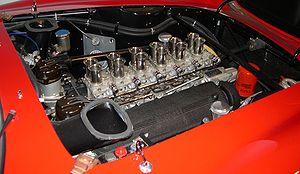
On désigne par V12 un moteur à combustion interne comportant 12 cylindres disposés en V. Selon l'angle d'ouverture, le V est plus ou moins prononcé.
La Ferrari 250 GTO est une voiture de course grand tourisme construite par Ferrari au début des années 1960. Elle est largement considérée comme la quintessence des modèles Ferrari, et l'une des voitures de sport les plus célèbres de tous les temps. Au-delà de son fantastique palmarès sportif, la GTO est entrée dans la légende avant tout pour sa suspension sophistiquée et son esthétique.